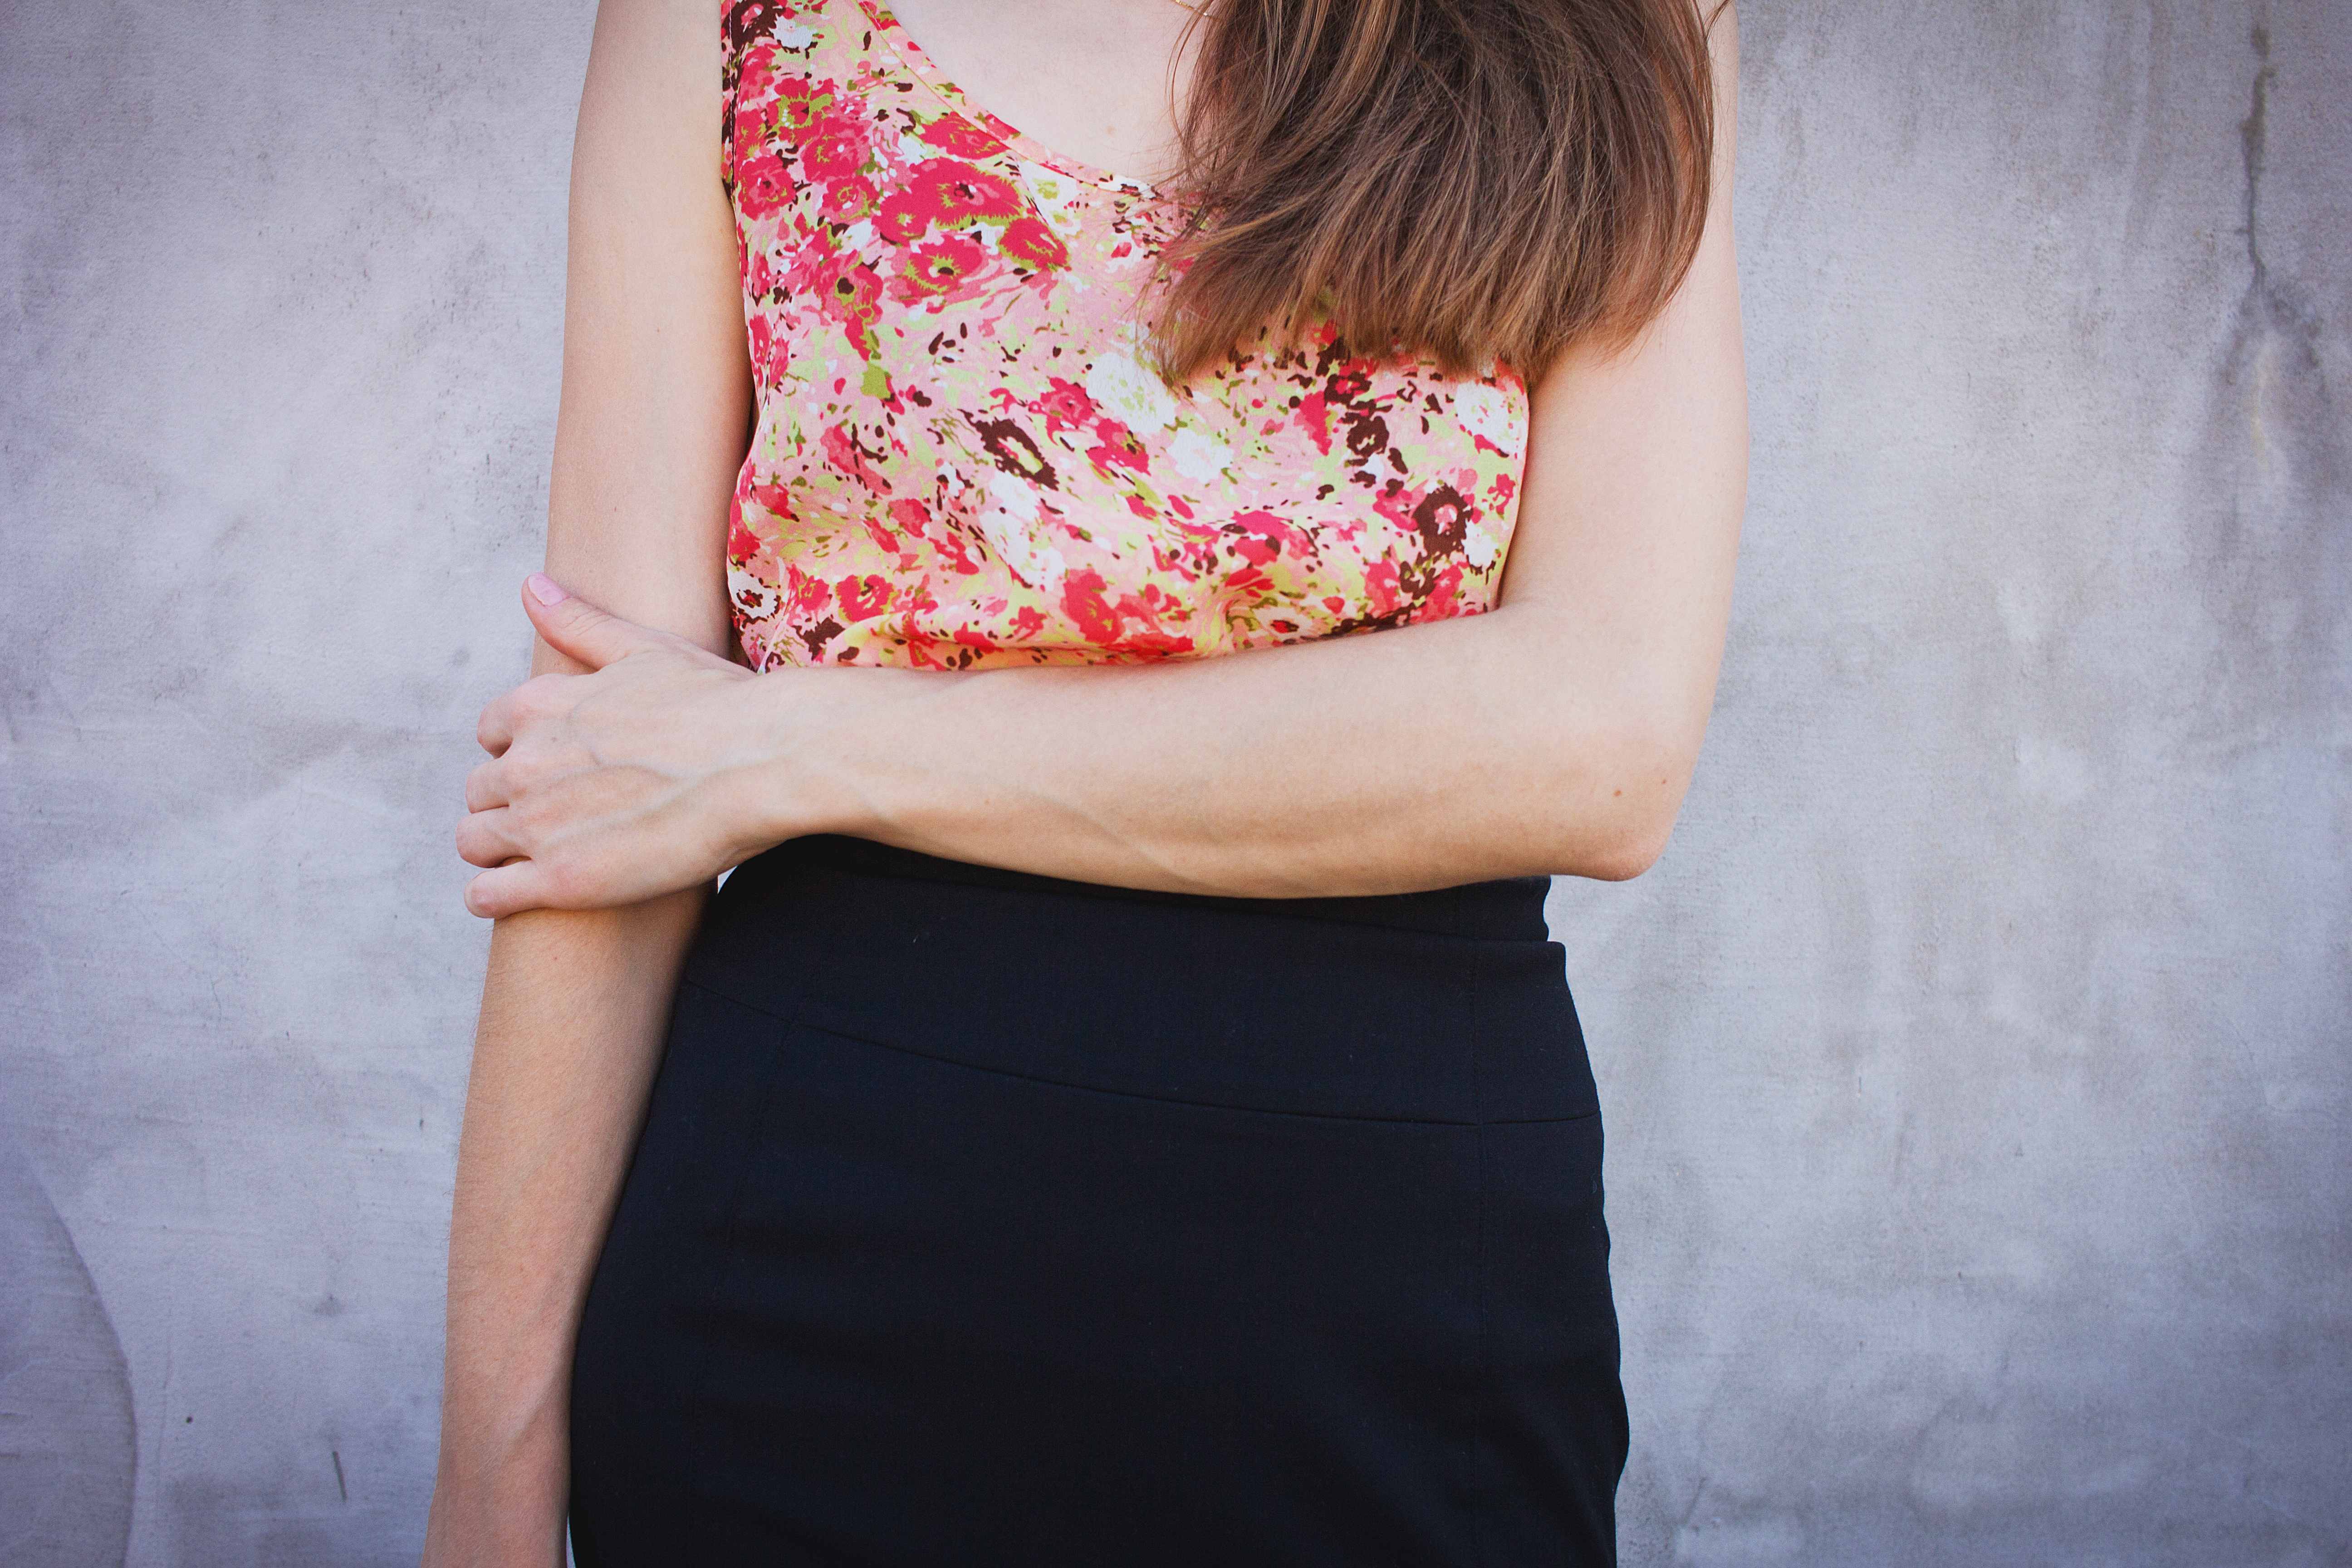
girl, woman, white, photography, floral, model, spring, red, fashion, clothing, pink, bride, human body, dress, beauty, gown, abdomen, photo shoot